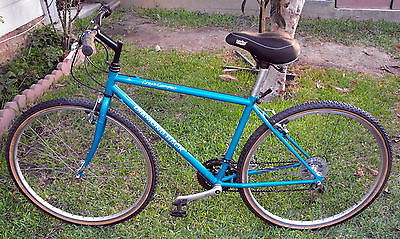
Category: bicycle